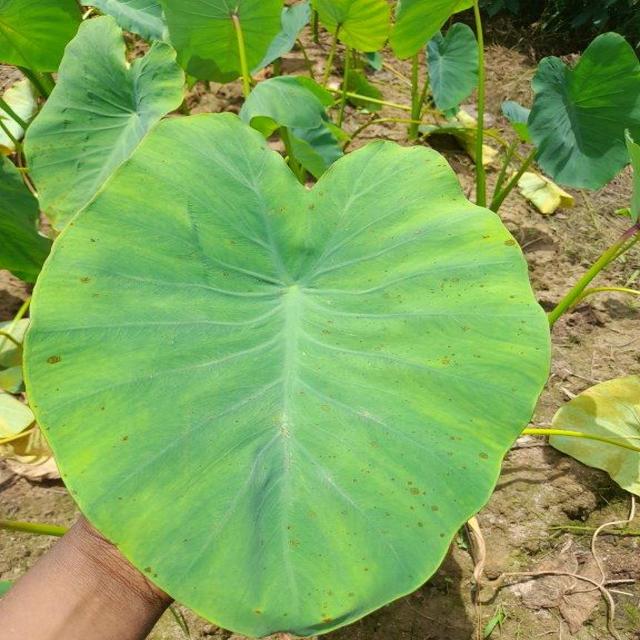
Label: Early_Blight